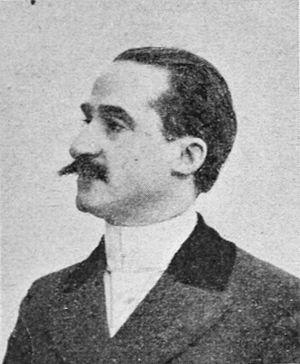
Louis Béroud
Louis Béroud est un peintre français.